Benty Grange hanging bowl

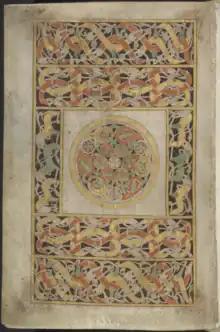
Similar dolphin-like creatures from the Book of Durrow

The dolphin-like designs on the Benty Grange hanging bowl are paralleled by designs on other escutcheons, and even more closely by designs on medieval illuminated manuscripts. Three escutcheons from a hanging bowl found in Faversham show creatures that also look like dolphins, but with more detailed bodies; a better parallel is with a disc found near the Lullingstone hanging bowl which dates to the late seventh century and is also decorated with dolphin-like creatures. Two other sixth- or seventh-century discs, found in Chilton and Coltishall, also depict intertwined serpent-like creatures attempting to eat their own tails. The third escutcheon from Benty Grange, meanwhile, surviving only in illustration, is most closely paralleled by the basal disc of the Winchester hanging bowl.